Felix Robertson

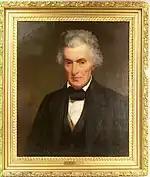

Felix Robertson (1781–1865) was an American pioneer, physician and Jeffersonian Republican politician. He served twice as the Mayor of Nashville, Tennessee from 1818 to 1819 as well as from 1827 to 1829.